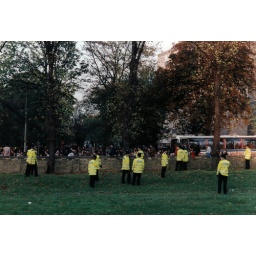
police looking for black gloves in grass